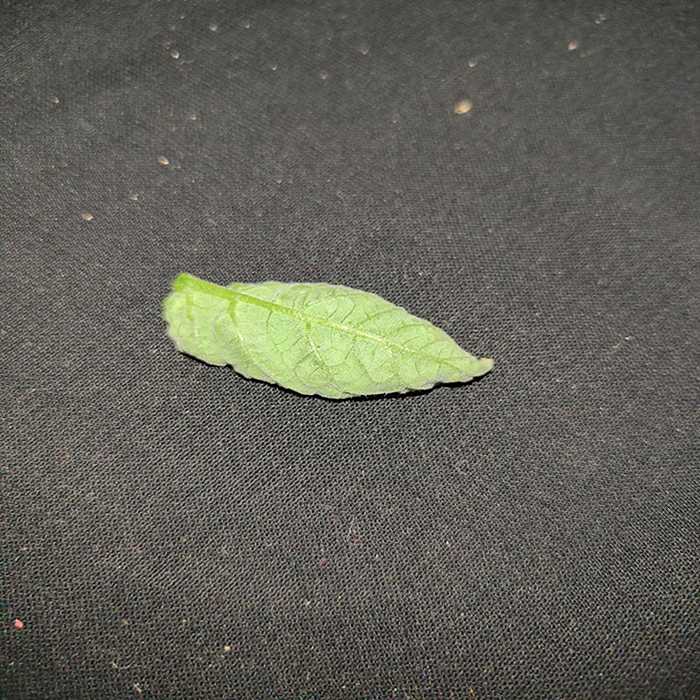
Plant: Tomato
Label: Tomato leaf curl virus